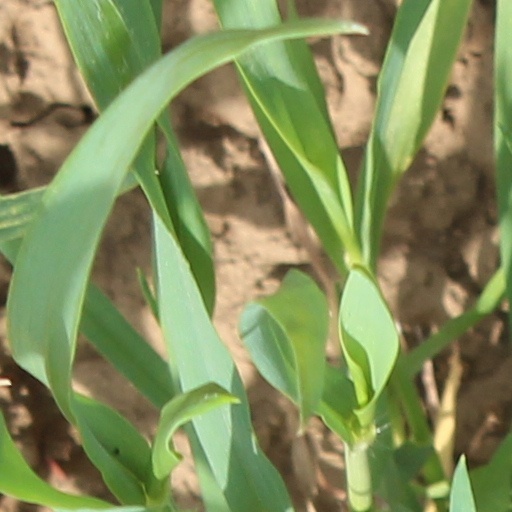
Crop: wheat